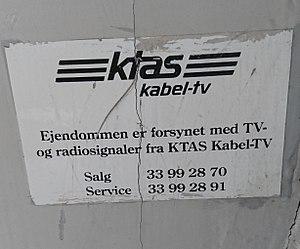
YouSee / Historie
Gammelt skilt fra det tidligere regionale selskab, KTAS, i en ejendom i København.
YouSee, der er en del af Nuuday, tilbyder tv, bredbånd og telefoni via kabelnettet og mobiltelefoni.